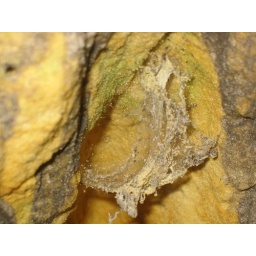
spidie web in sand stone by the river